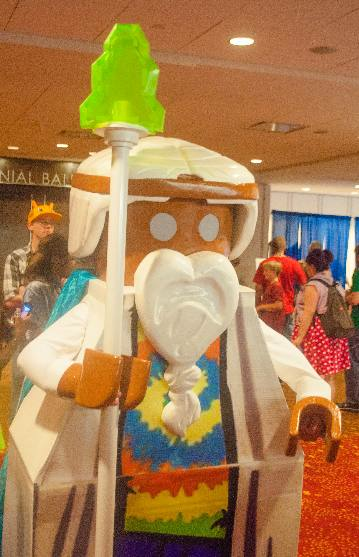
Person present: Yes